Nucleoside phosphoramidite

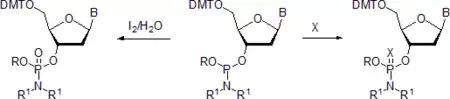

Phosphoramidites are readily oxidized with weak oxidating reagents, for instance, with aqueous iodine in the presence of weak bases or with hydrogen peroxide to form the respective phosphoramidates.